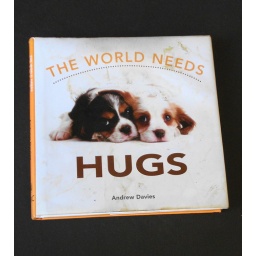
13/365random book on a table in front of starbucks